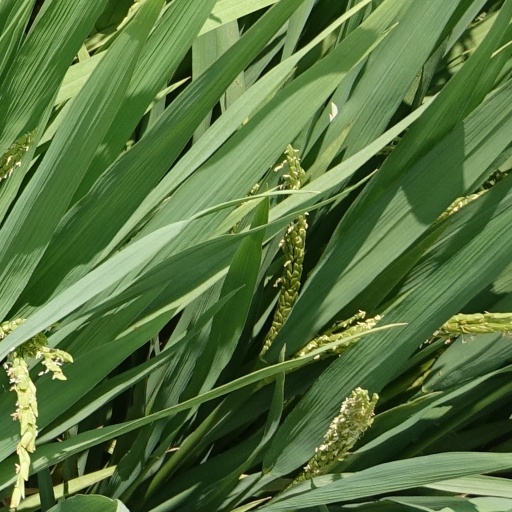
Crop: rice